List of soft-skinned vehicles of the US military

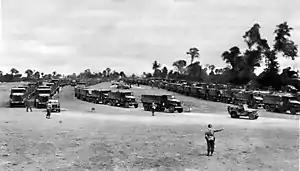
Several truck types of the Red Ball Express

This list of soft-skinned vehicles of the United States military is a list of soft-skinned vehicle models that have seen active service in the United States Armed Forces, including military trucks, motorcycles, side-by-sides and tractors.